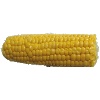
Label: corn